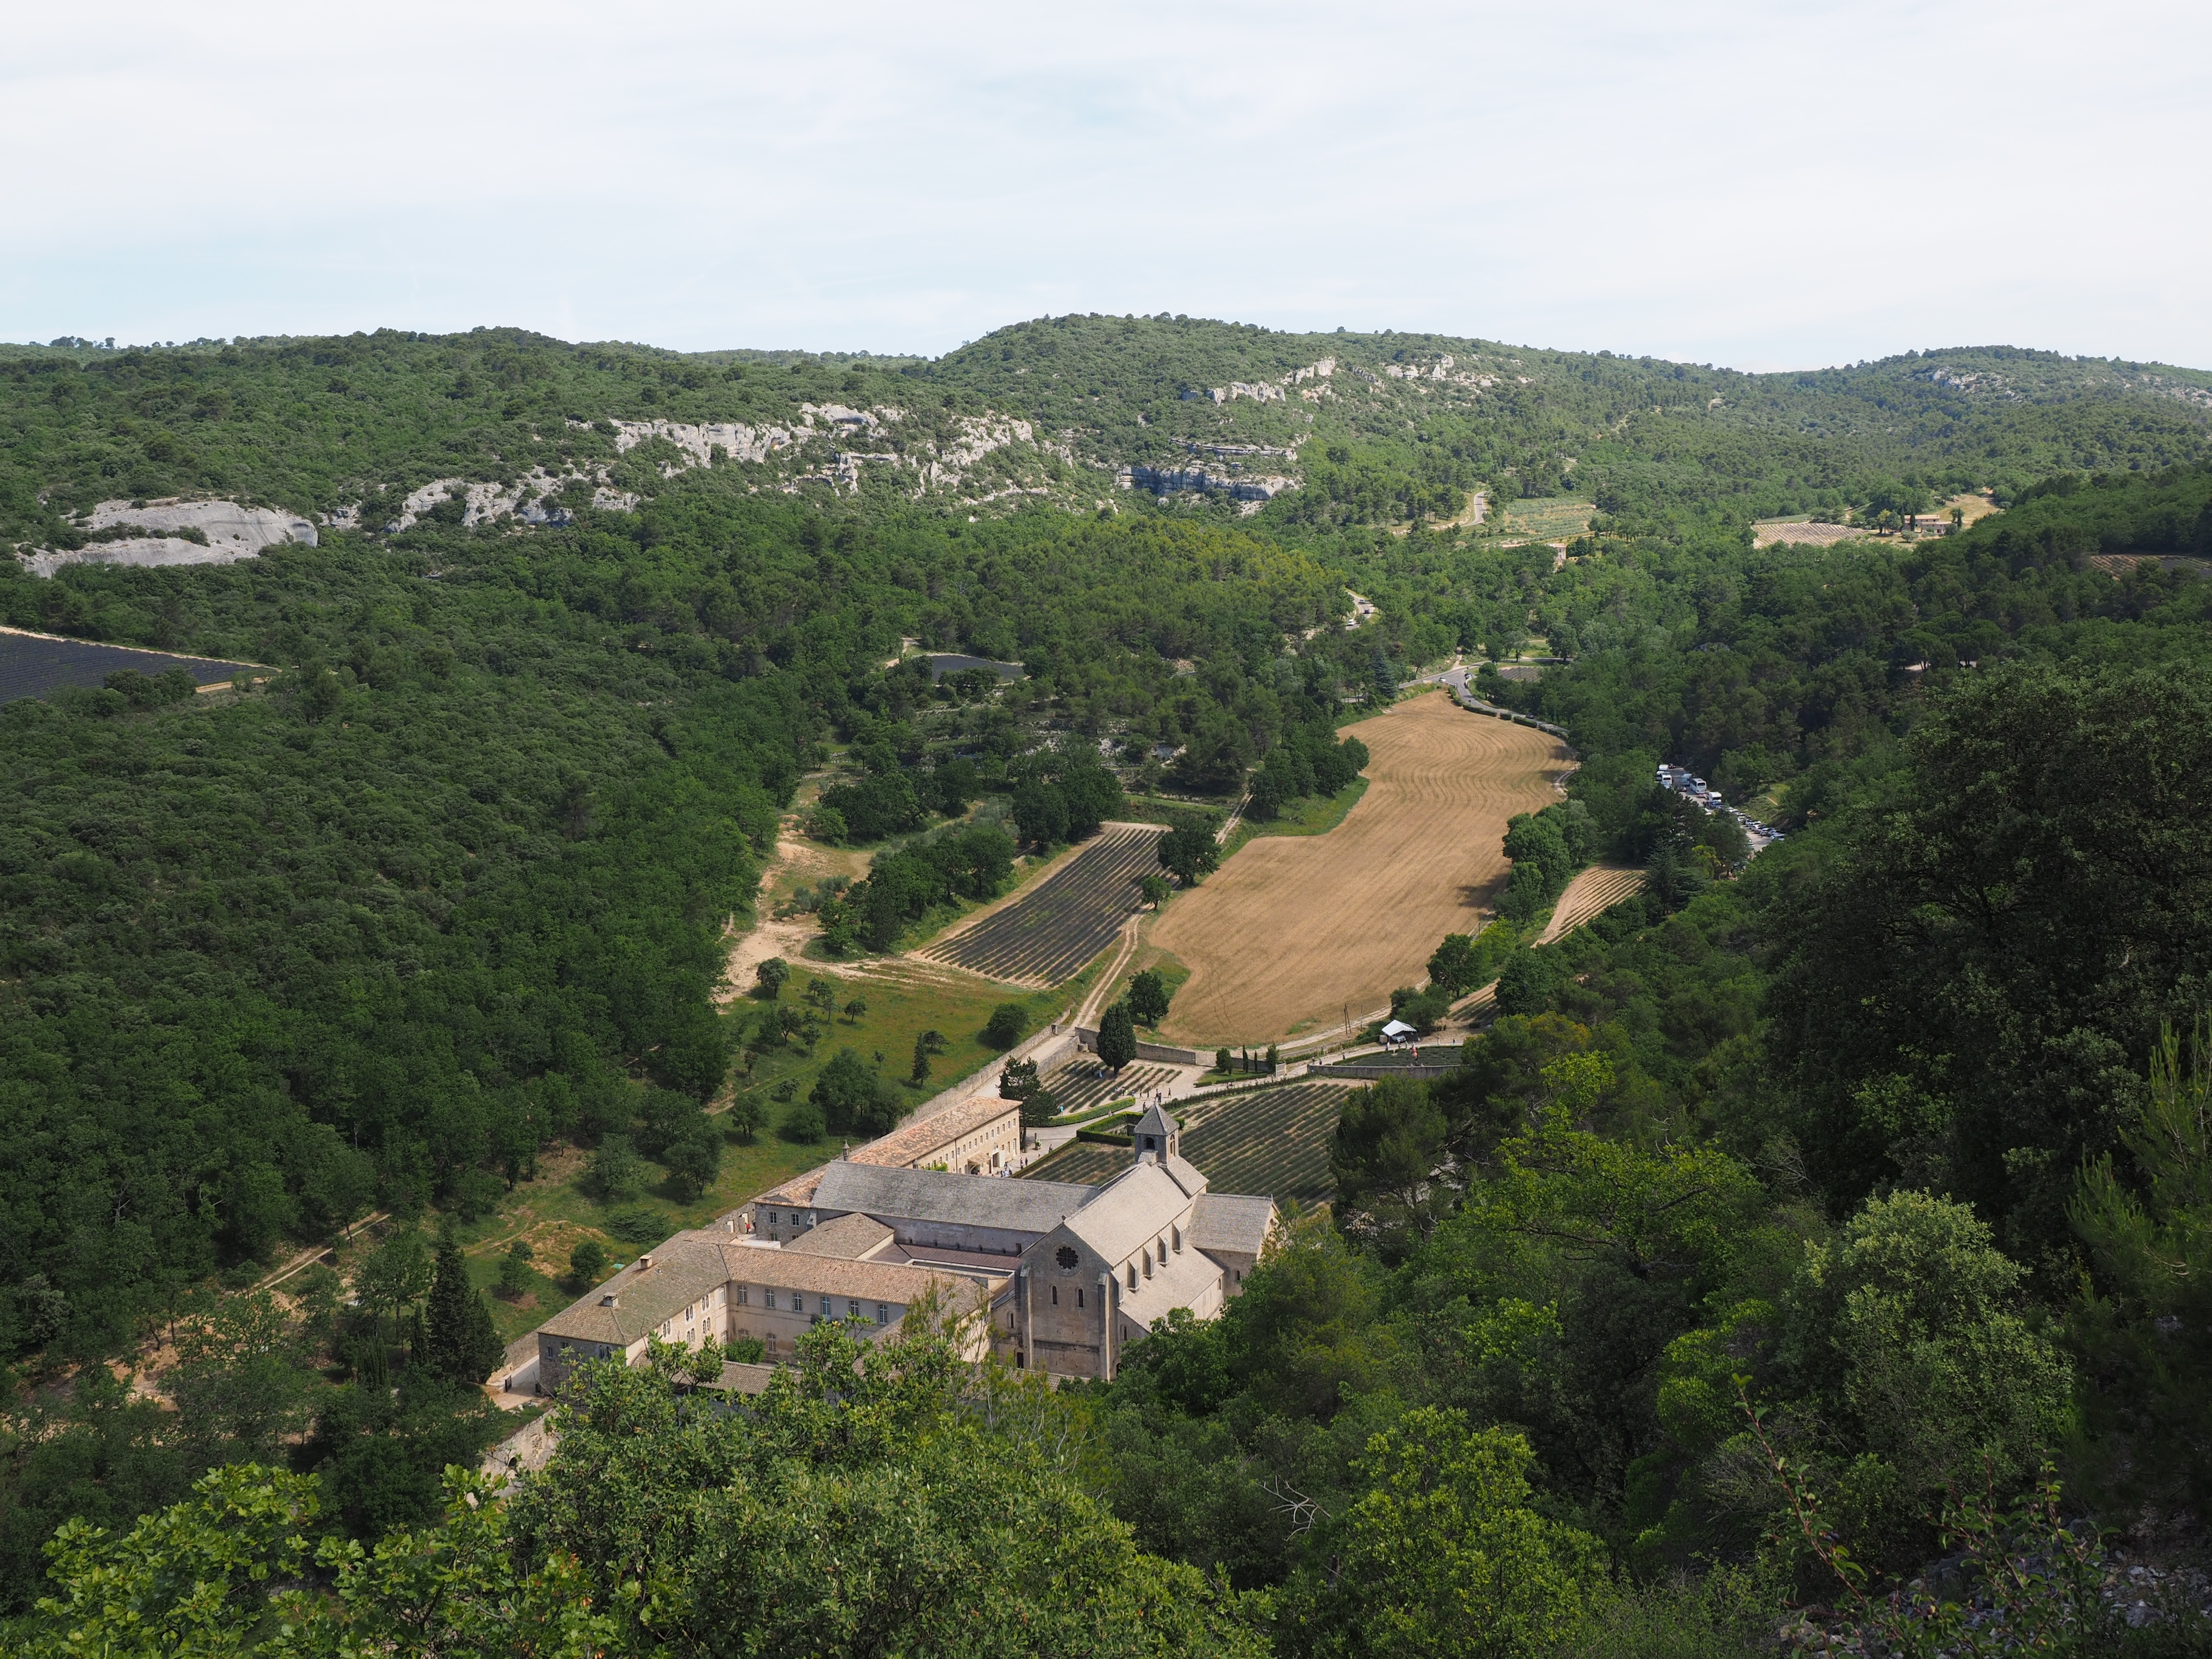
nature, mountain, architecture, plant, meadow, hill, purple, town, building, mountain range, summer, village, france, aroma, green, herb, crop, botany, blue, church, reservoir, agriculture, garden, flora, lavender, flowers, wild plant, french, bed, petals, decorative, violet, monastery, lavender field, plateau, provence, abbey, cloister, estate, fragrant, herbs, ecosystem, flower meadow, fragrance, aromatic, vaucluse, medicinal plant, rural area, inflorescence, summer flowers, garden flowers, cottage garden, dining room, gordes, bird's eye view, aerial photography, lamiaceae, department of vaucluse, lavender blossom, lavender flowers, lavender cultivation, wildblue, true lavender, narrow leaf lavender, lavandula angustifolia, lavandula officinalis, lavandula vera, scented plant, homeopathy, lavender meadow, lavendula, abbaye de's nanque, notre dame de's nanque, the order of cistercians, cistercian monks, s nanque abbey, zisterzienser, abbey church, bistum avignon, refectory, tal of's nanque, dormitorium, calefactorium, brothers room, chapter hall, geological phenomenon